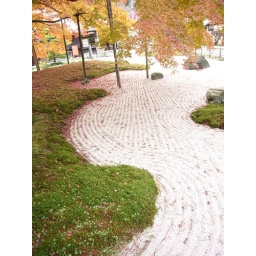
There're nothing to flow but it looks flow by using white gravels and green moss in the garden.